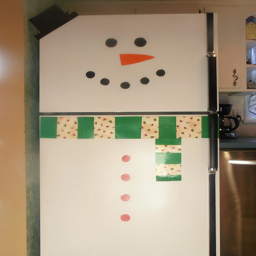
this refrigerator is decorated like a snow man
A white refrigerator decorated like a smiling snowman.
There is a refrigerator decorated to look like a snowman.
A fridge that has been decorated to look like a snowman.
A refrigerator decorated as a snow man with paper